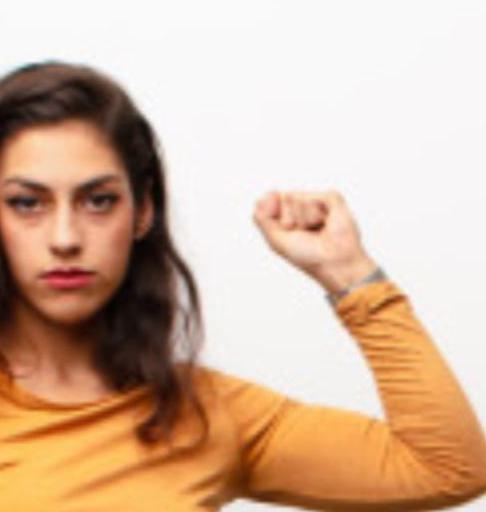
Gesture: fist